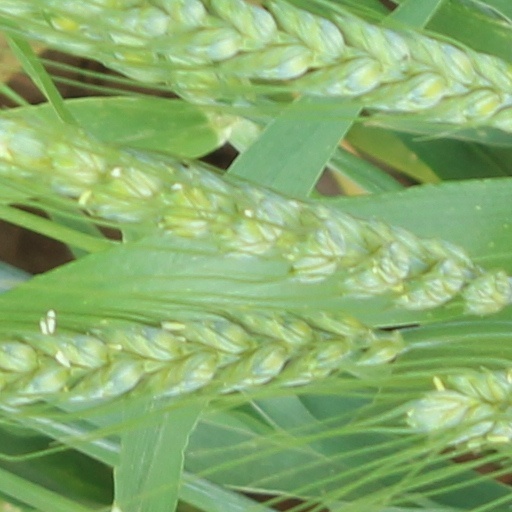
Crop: wheat